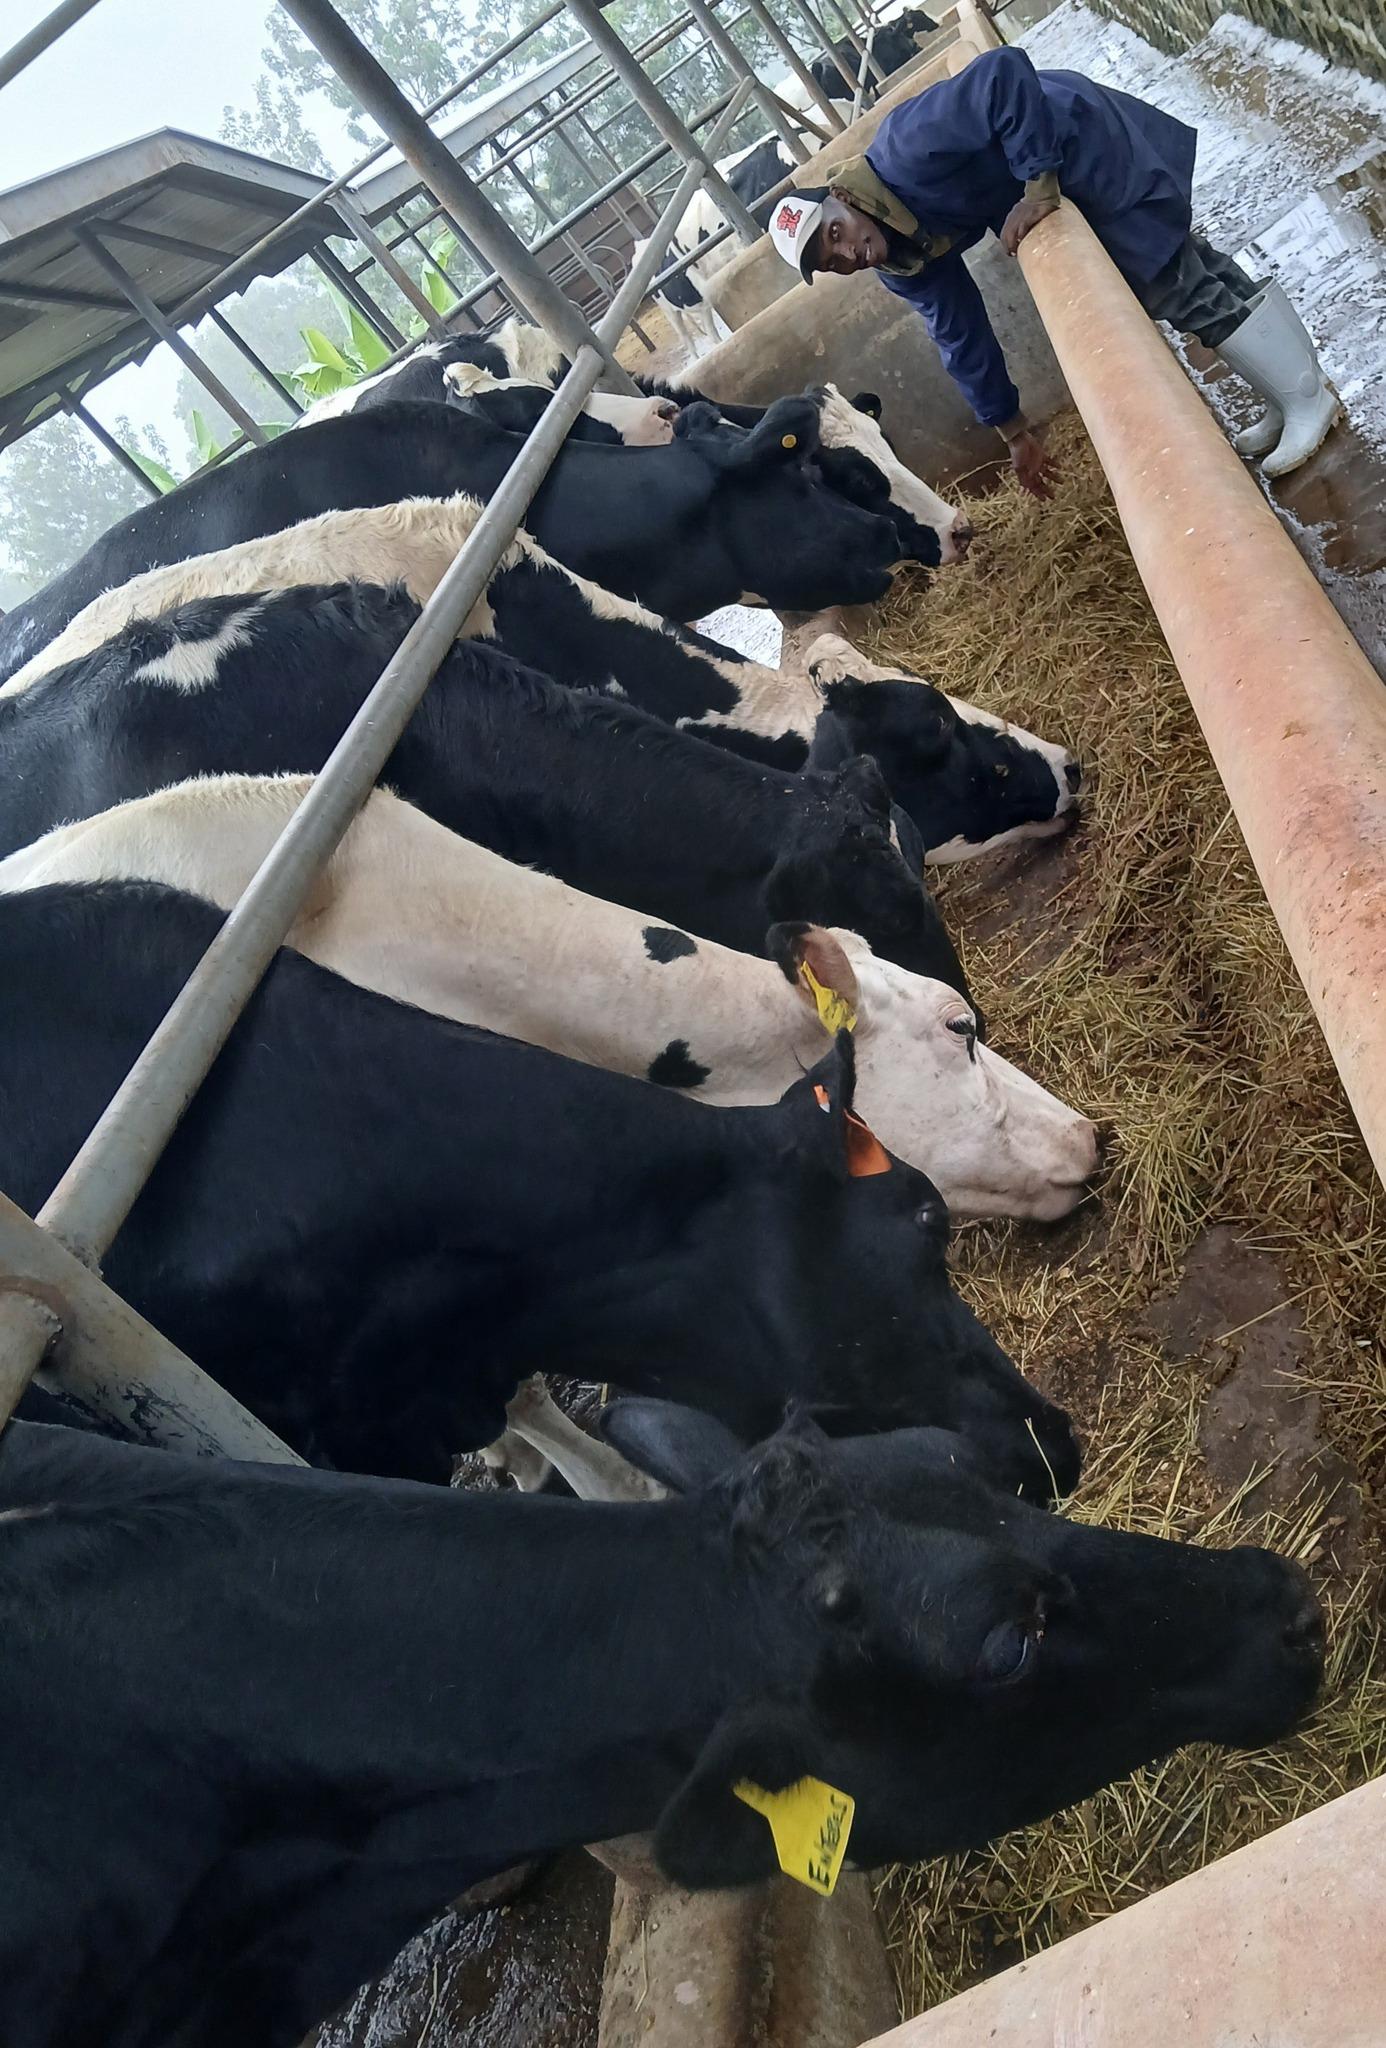
Hapa ni ukulima wa ngombe , ngombe hawa wanaonekana kuwa na rangi ambayo ni tofauti tofauti . Pia kwenye maskio yao imeandikwa majina yao. Hapa hali ambapo wanakulia pamesafishwa vizuri , ili waweze kukula chakula ambacho ni safi na yanayoleta maziwa.